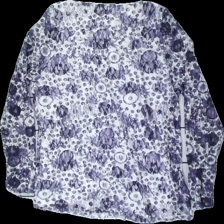
View: back
Type: Top
Category: Ladies
Brand: Missing
Colors: Purple, White
Material: 50% poly, 50% nylo
Pattern: Floral print
Cut: Regular, C-collar
Damage: Small light stain.
Damage location: middle center
Price range: <50
Recommended usage: Export
Description: Women's top with purple and floral print on lace, unknown brand and size. Poor condition.